Tomasz Adamek

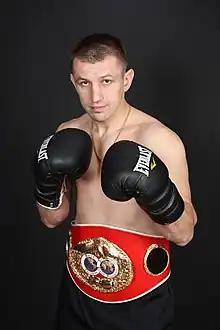
Adamek with the IBF title, 2008

Tomasz "Tomek" Adamek (born 1 December 1976) is a Polish former professional boxer who competed from 1999 to 2018. He held world championships in two weight classes, including the WBC light heavyweight title from 2005 to 2007, and the IBF and "The Ring" magazine cruiserweight titles from 2008 to 2009. He also held the IBO cruiserweight title in 2007, and challenged once for the WBC heavyweight title in 2011. BoxRec ranks Adamek as the third greatest Polish boxer of all time, pound for pound. He is the first Polish boxer to win "The Ring" title.